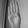
ASL letter: B